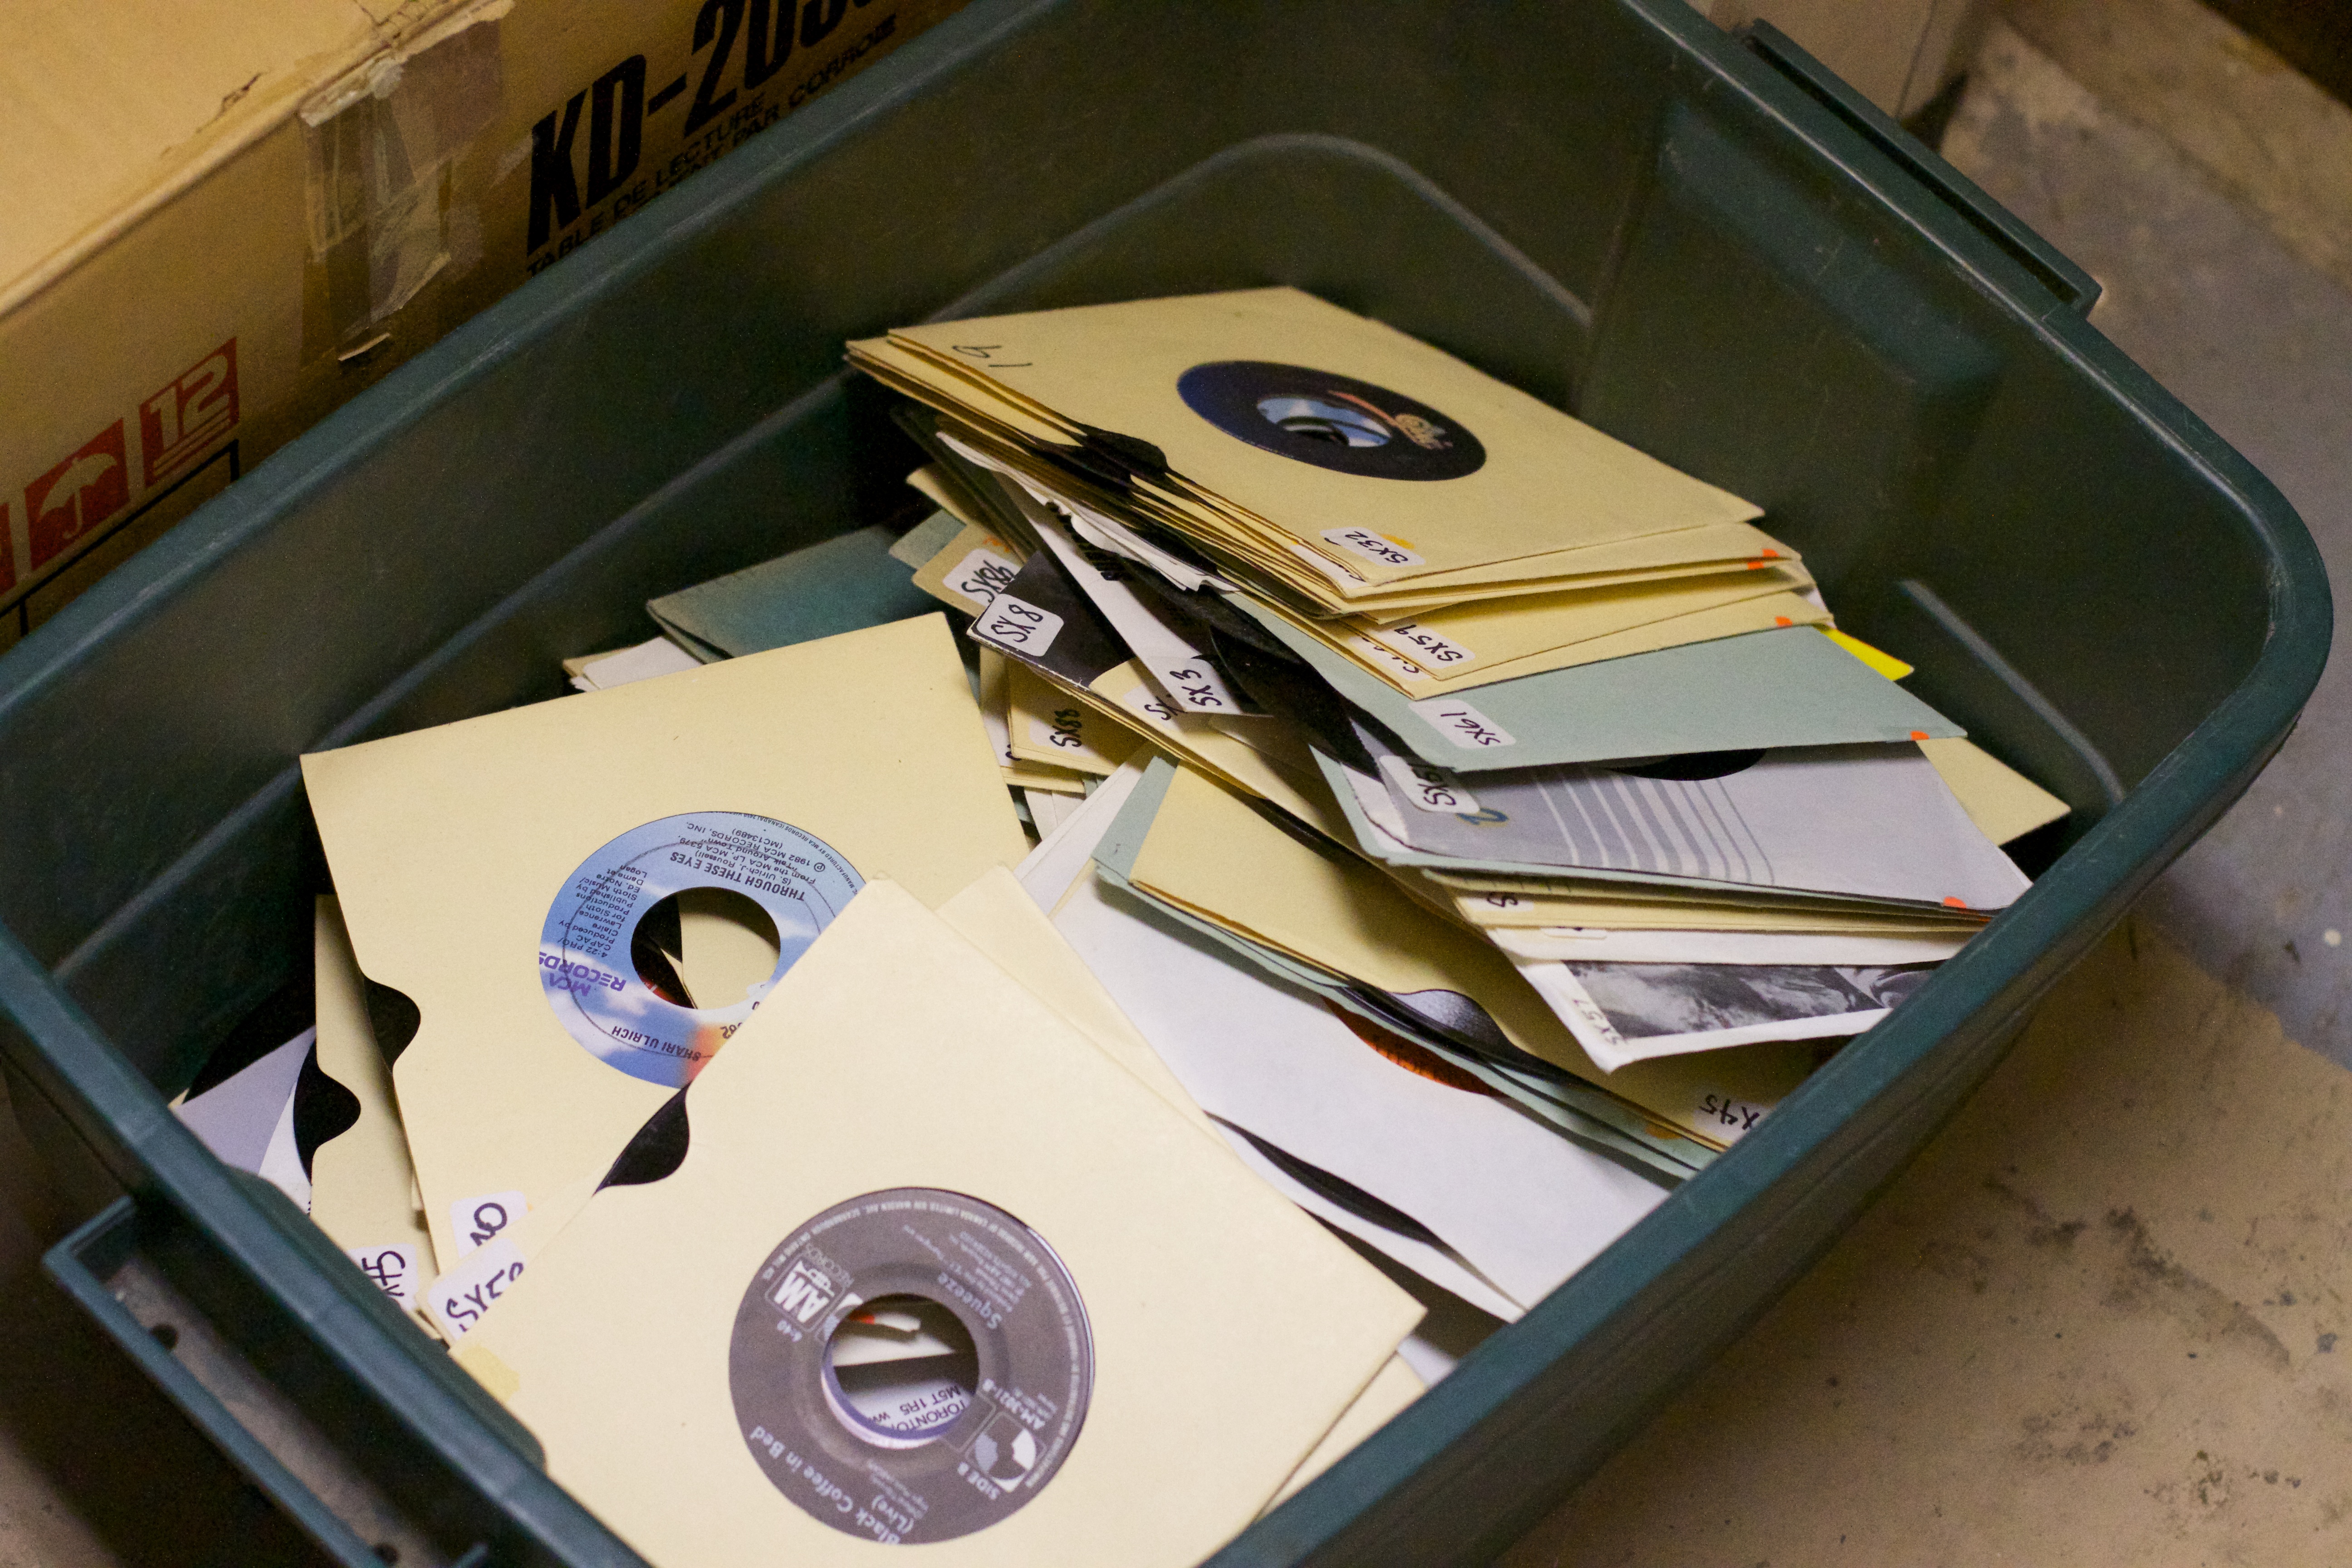
gadget, radio, cfbx, compact disc